Kushtia Zilla School

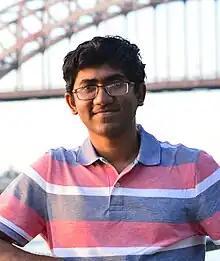
Chamok Hasan

Students of this institution have to wear a white shirt which has its monogram on it, and students wear sweaters during the winter season. They wear white shoes.